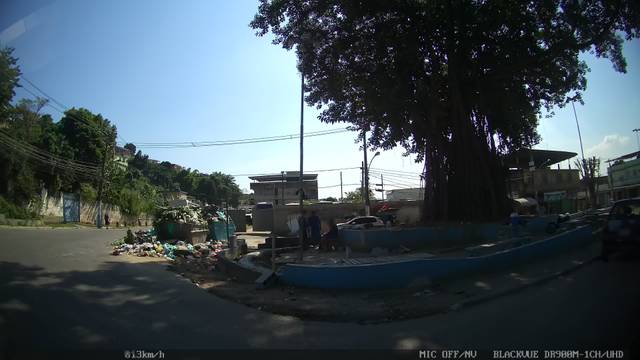
Region: Brazil
Coordinates: -22.768, -43.335